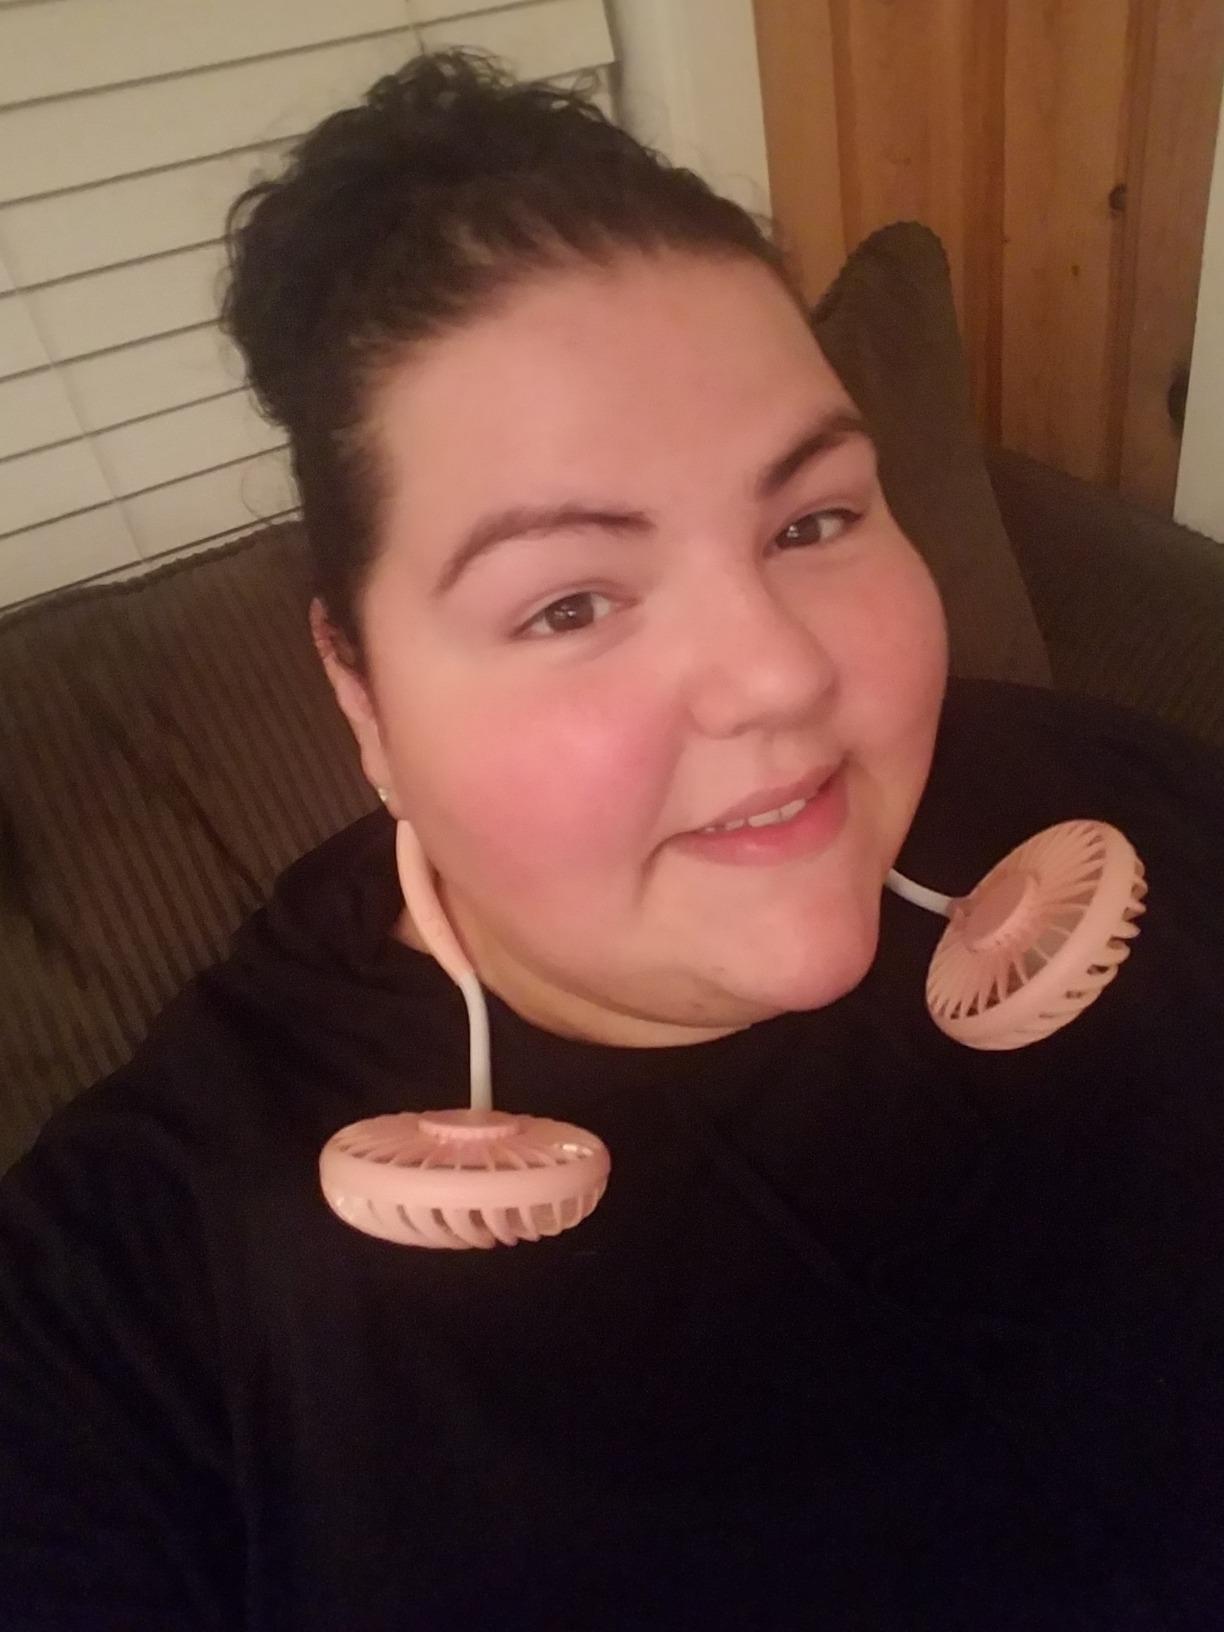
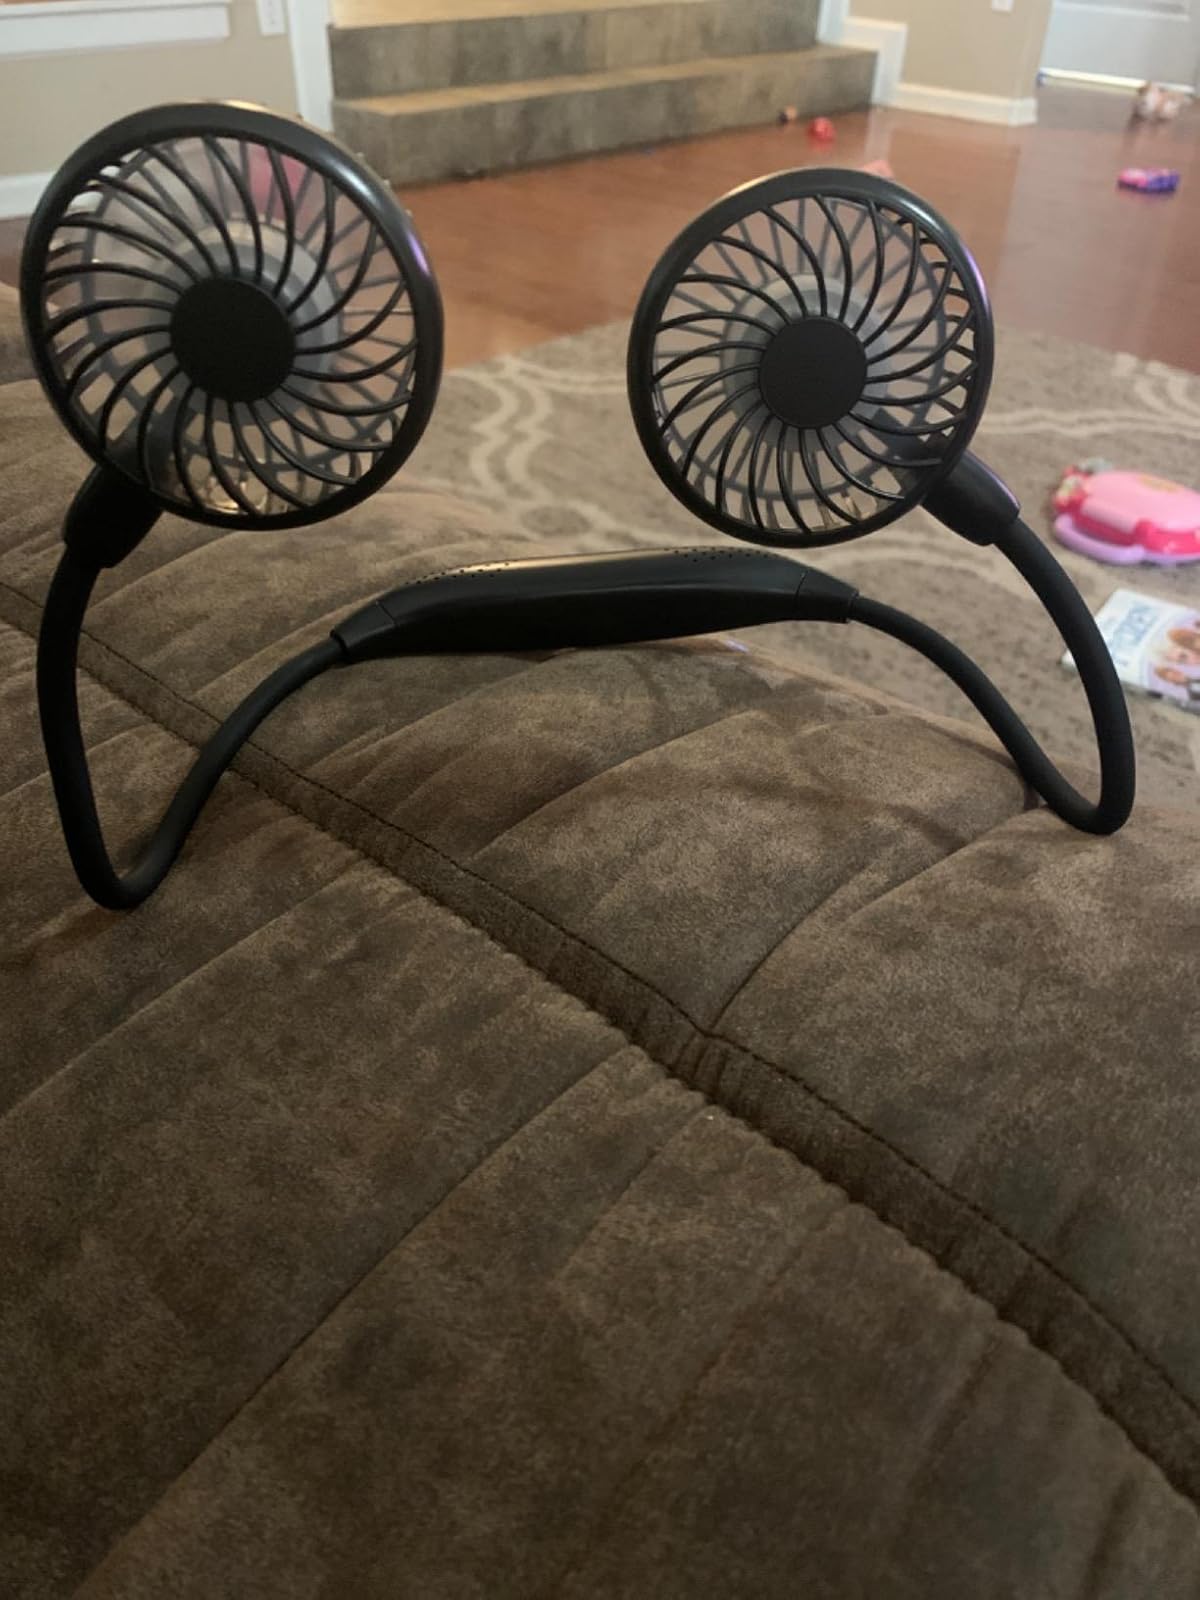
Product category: fan
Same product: no